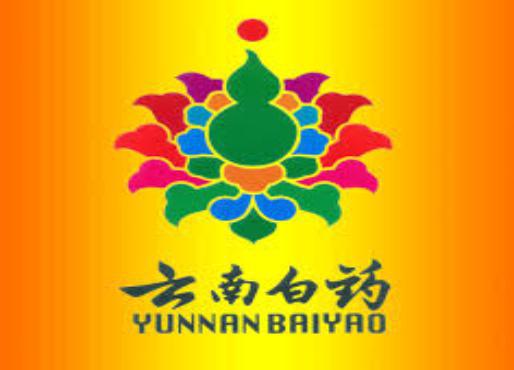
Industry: Medical